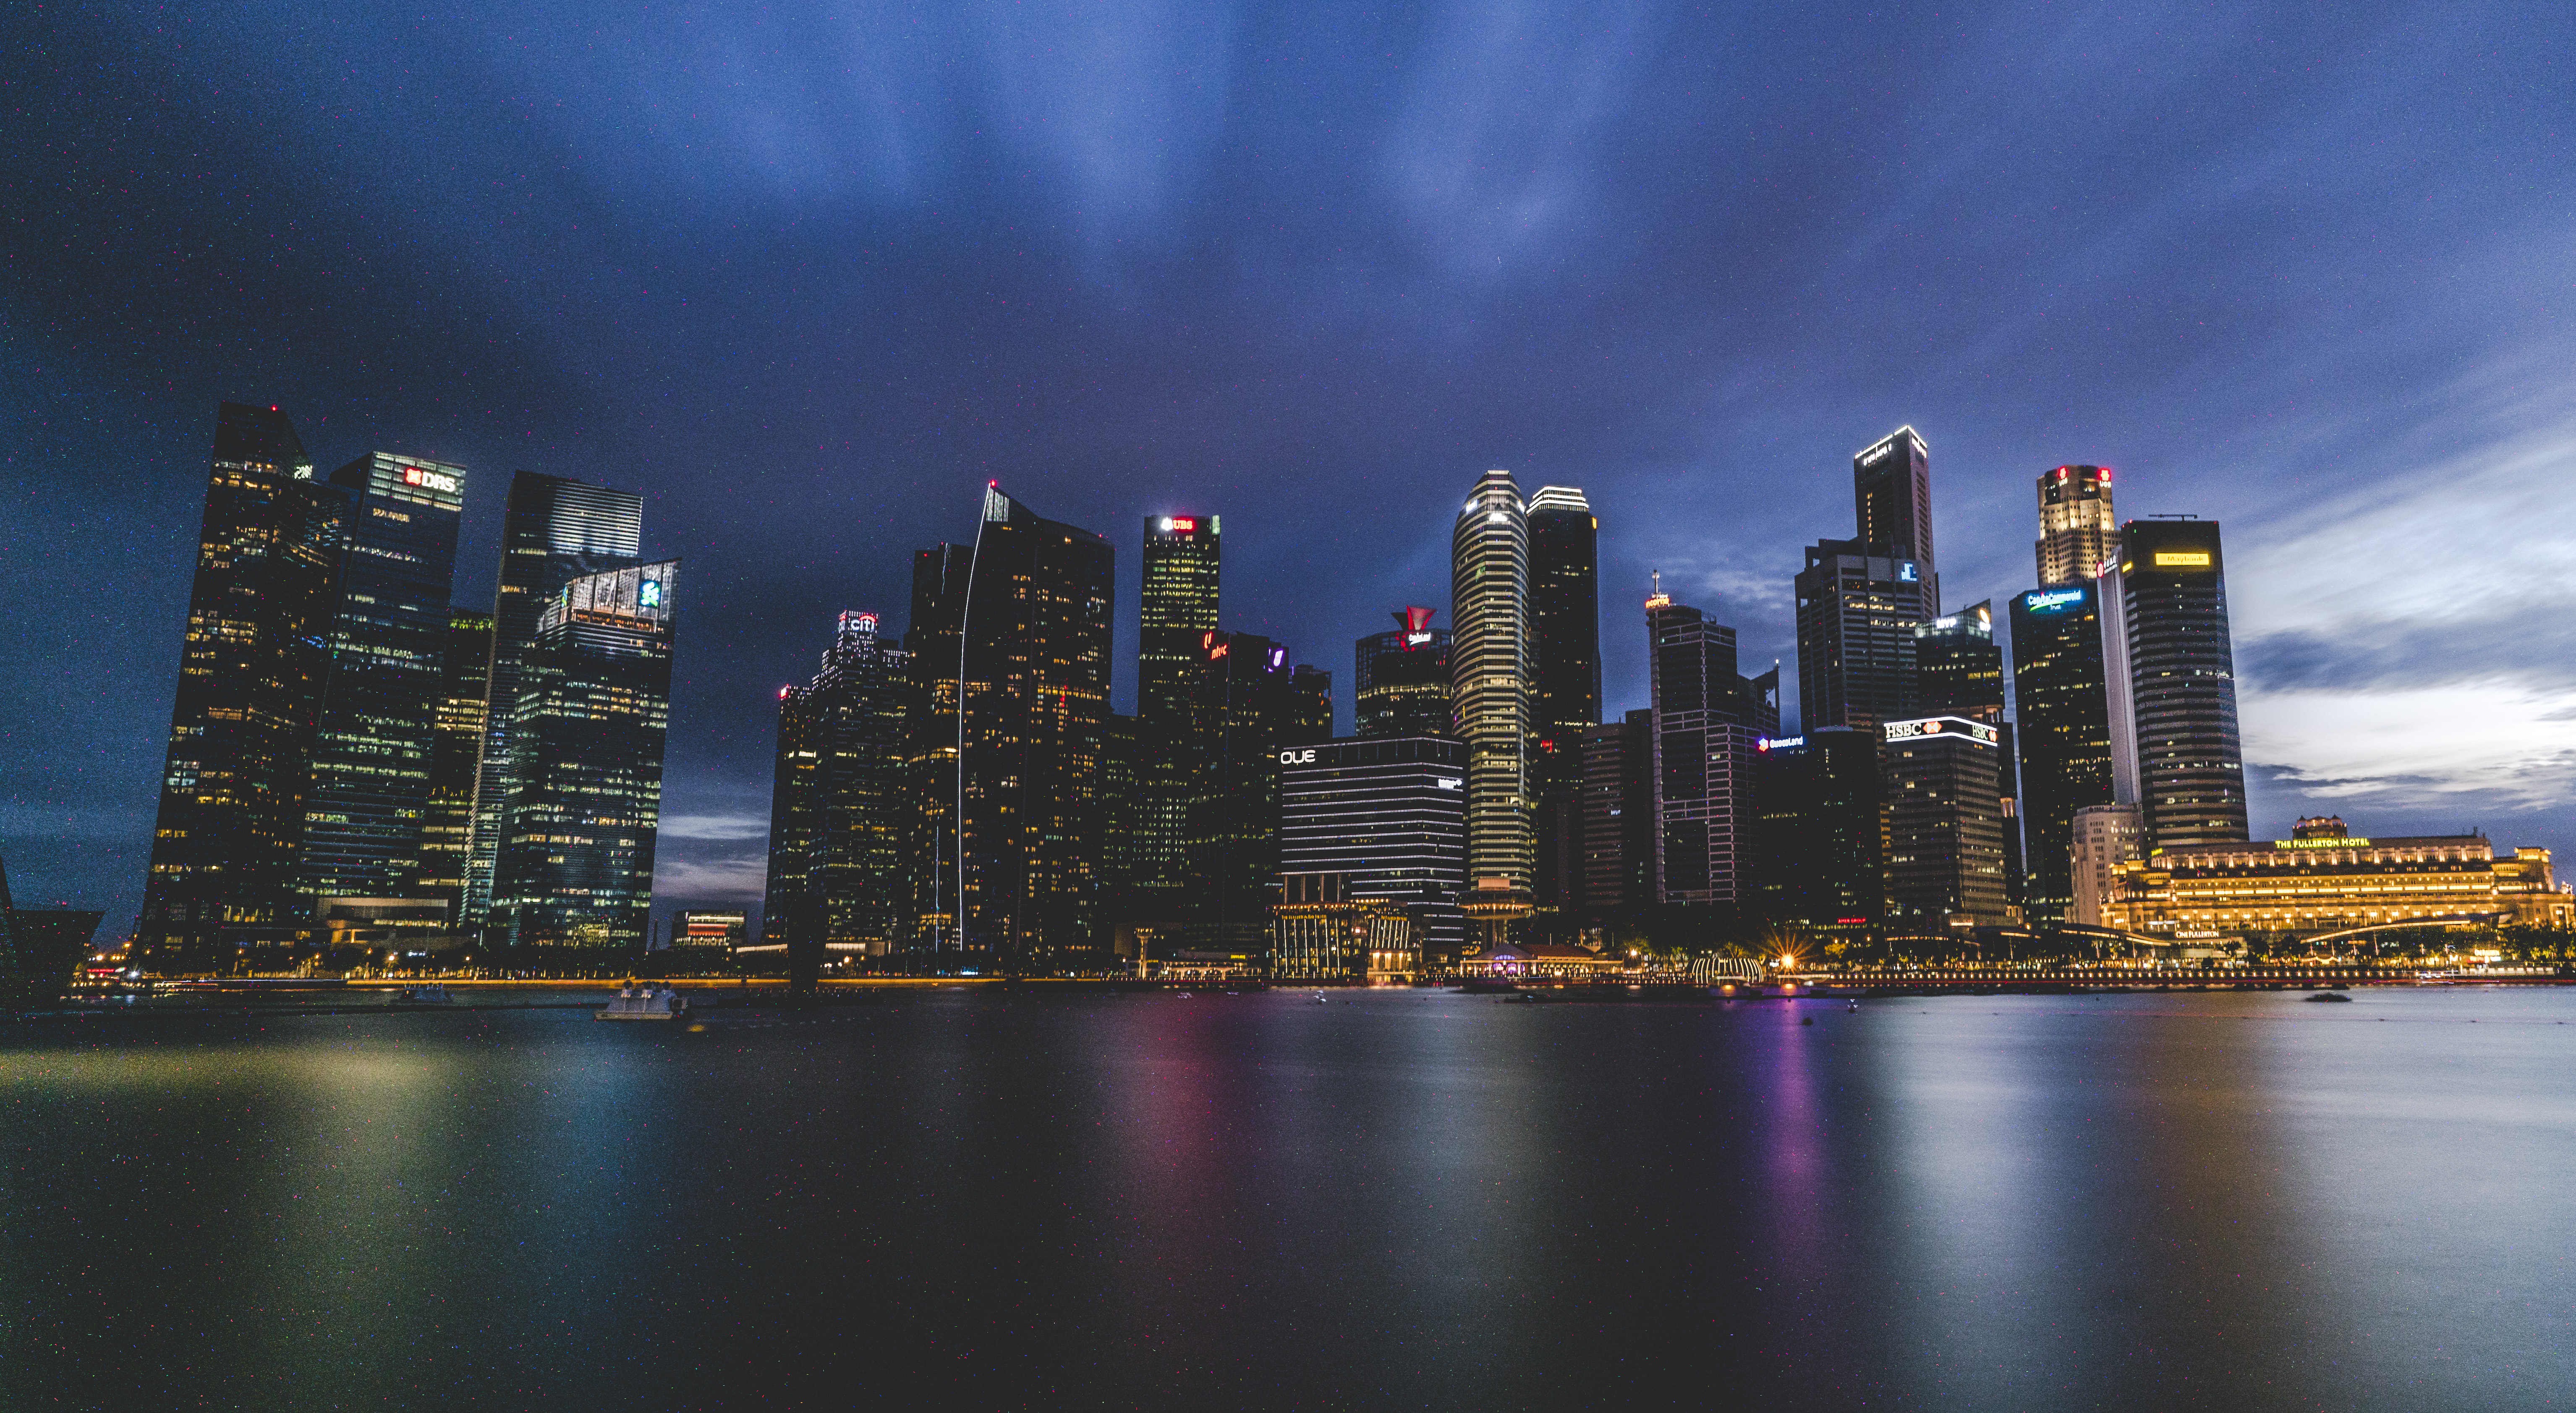
city, cityscape, metropolitan area, skyline, urban area, metropolis, sky, skyscraper, tower block, human settlement, landmark, night, downtown, reflection, daytime, dusk, architecture, building, condominium, evening, cloud, river, horizon, real estate, tower, mixed use